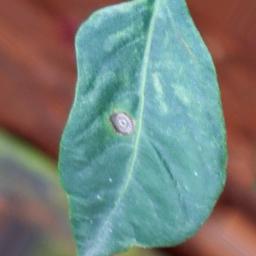
Label: cercospora